William Craig Rice

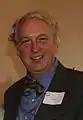
William Craig Rice in 2013

William Craig Rice (May 4, 1955 – June 20, 2016) was an American educator. He was the Director of the Division of Education Programs of the National Endowment for the Humanities.